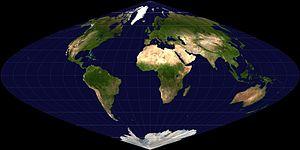
La projection de Bonne est une projection cartographique qui impose que les parallèles soient des cercles concentriques équidistants, et que l'échelle le long des parallèles soit constante, et égale à celle du méridien d'origine. En outre, le rayon de courbure d'un « parallèle origine » est respecté. Elle est donc équivalente, mais non conforme, sauf au voisinage de son point d'origine.